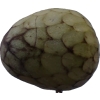
Label: cherimoya